Beckington

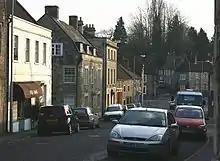
Bath Road, Beckington

Beckington was on the A36 until a bypass was built in 1989. For years, the T-junction in the centre of the village was in grid-lock during the busy commuter times and holiday season. The location was marked by a large, evergreen bush that was cleverly snipped to the shape of a battle-tank.